Elena Cecchini

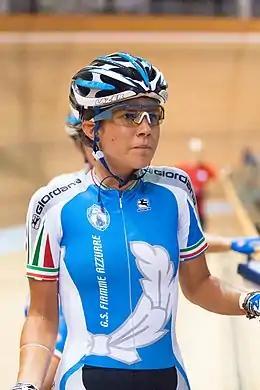
Cecchini with the Fiamme Azzurre jersey in 2013

Elena Cecchini (born 25 May 1992) is an Italian racing cyclist, who currently rides for UCI Women's WorldTeam . She competed in the 2013 UCI women's team time trial in Florence.